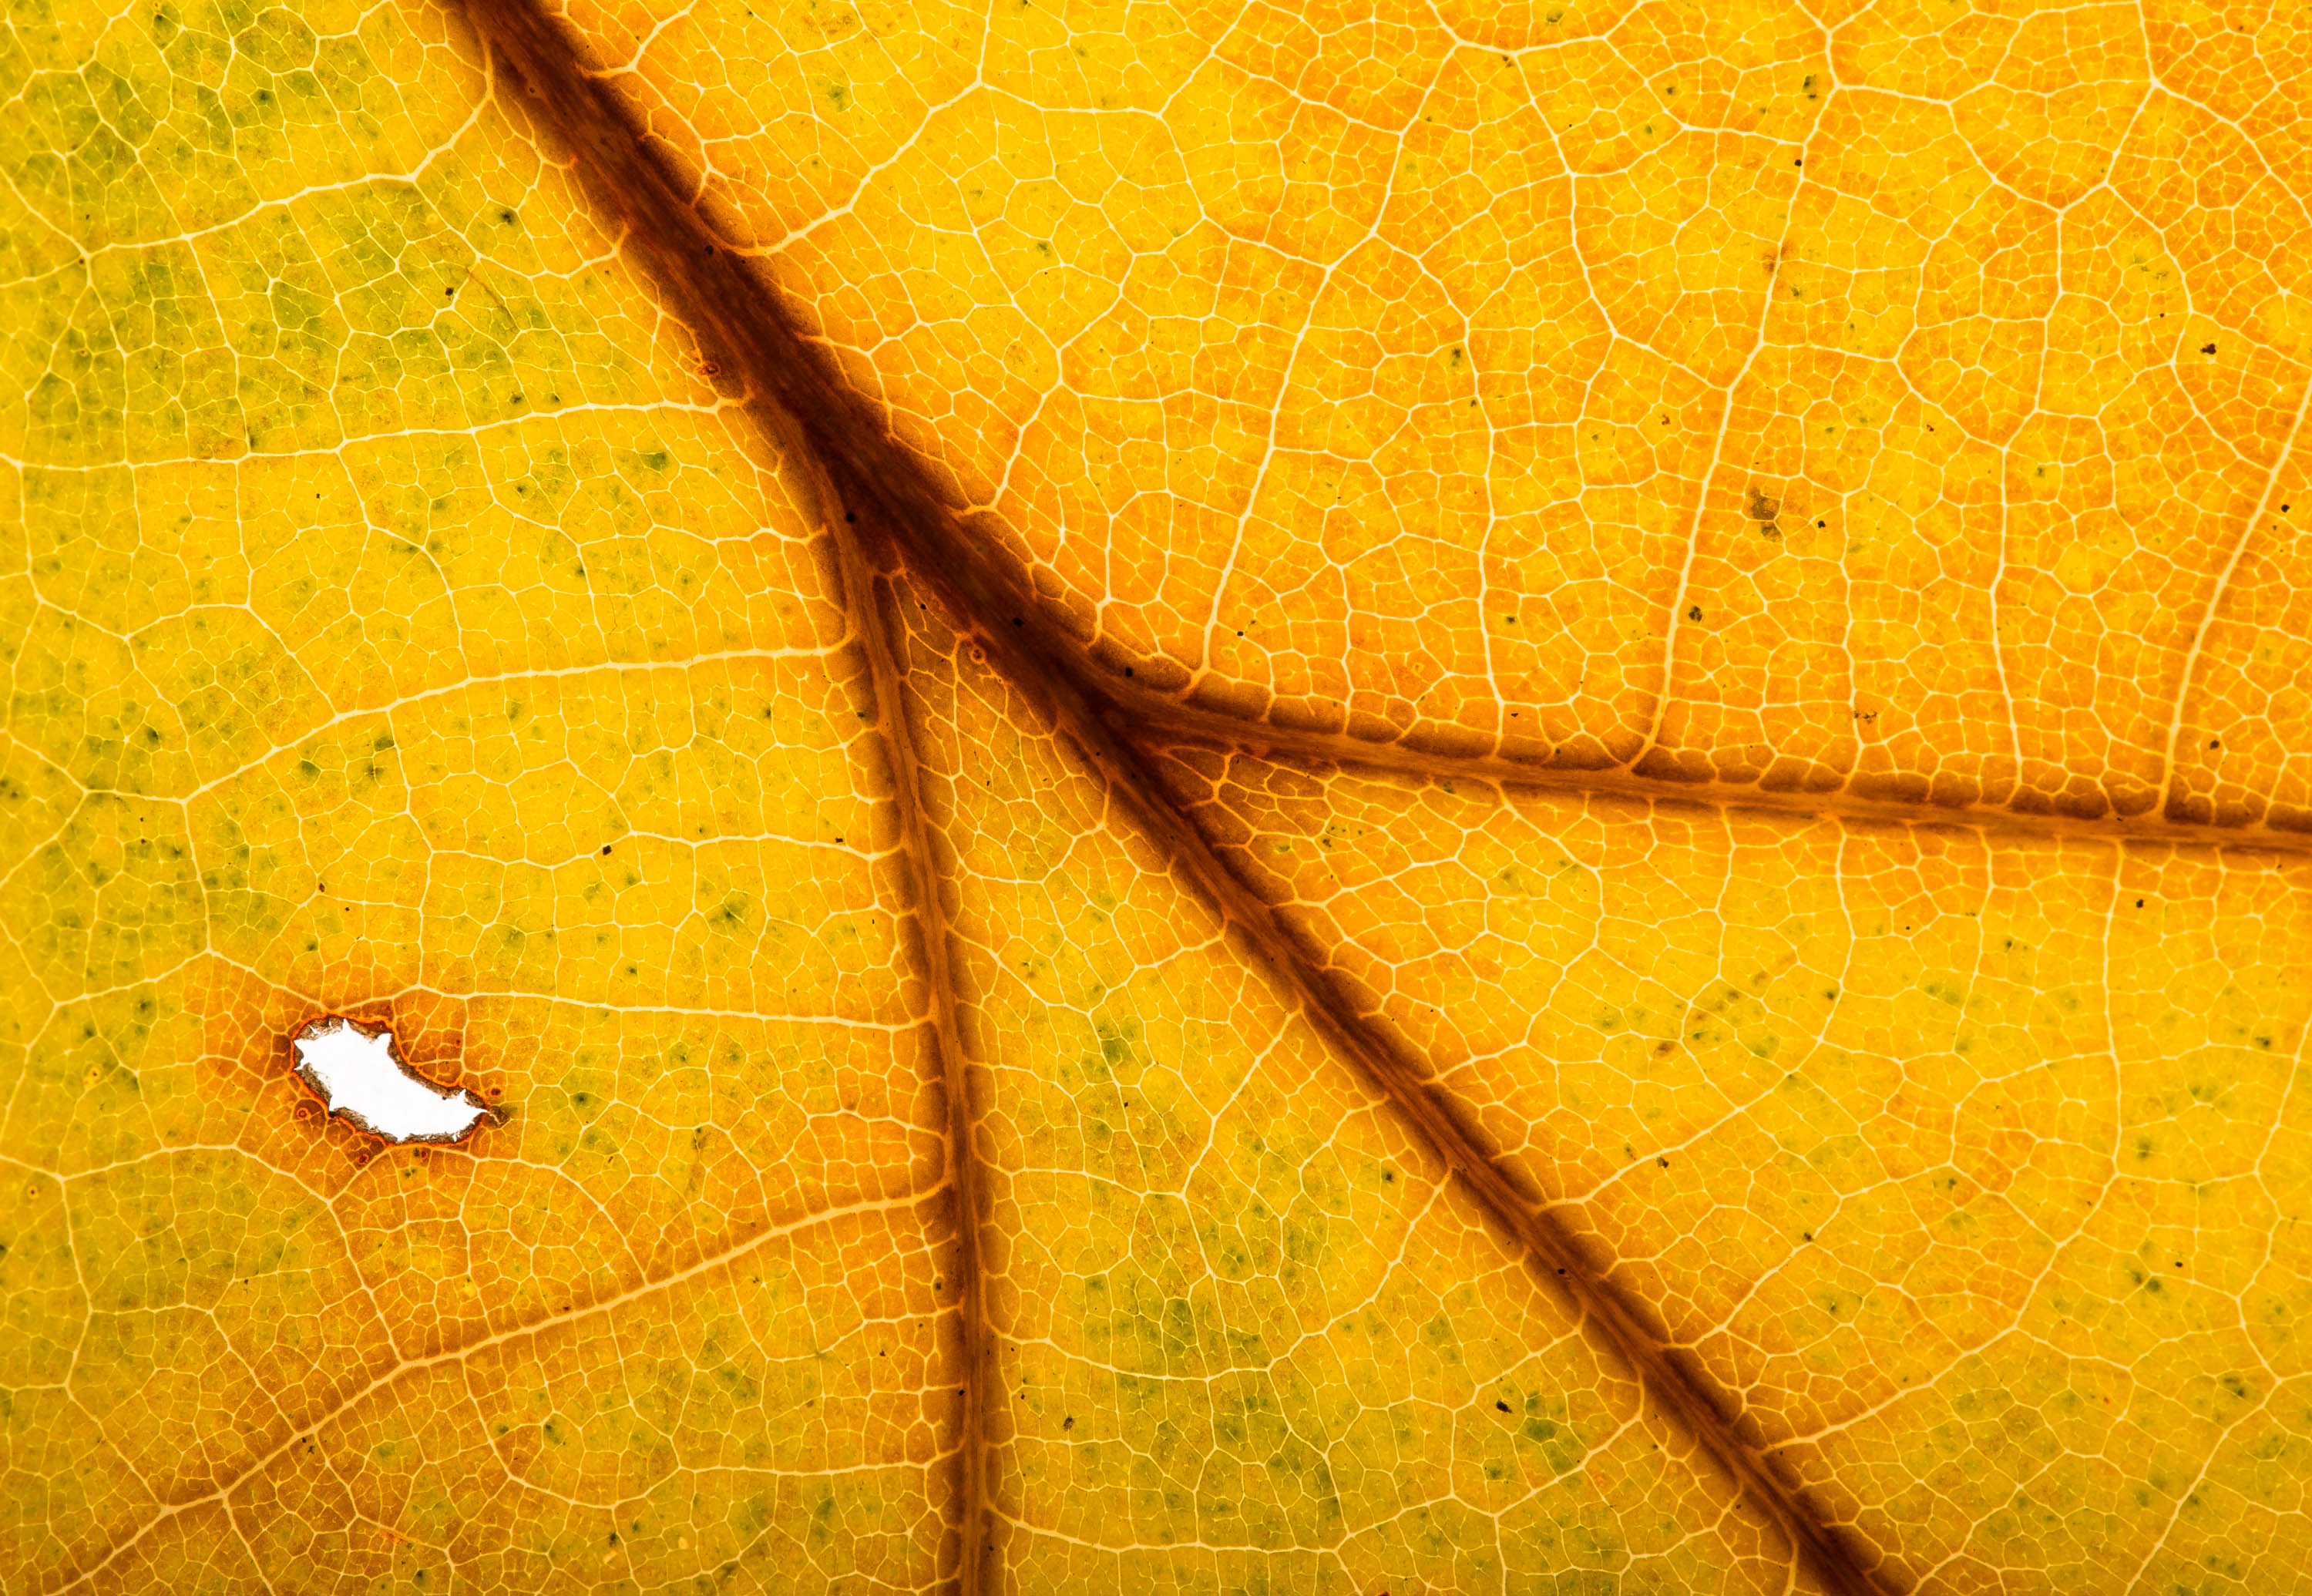
tree, branch, plant, sunlight, texture, leaf, autumn, soil, yellow, season, circle, maple leaf, close up, leaves, fall foliage, back light, macro photography, plant stem